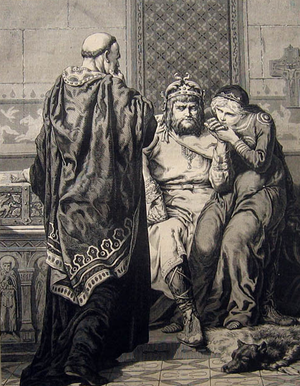
Détail, Illustration de 1875 publiée dans le Monde - Morvan, Souverain de Bretagne
L'histoire de Vannes se déploie sur plusieurs millénaires, depuis la protohistoire. Après la guerre qui les opposa aux légions de César, l’administration romaine fait de Darioritum, nom antique de la ville, la civitas des Vénètes à la fin du Iᵉʳ siècle av. J.-C. sous le règne d'Auguste. À la fin de l'Empire romain, des colons bretons ainsi que des soldats maures sont installés pour protéger la région des pirates saxons. C’est aussi entre le IIIᵉ siècle et le Vᵉ siècle que la ville se fortifie et se christianise. La ville accueille l’évêché et les ordres religieux catholiques en 465 lors du concile de Vannes. Ce concile consacre Patern, saint patron de la cité, saint fondateur de Bretagne et premier évêque attesté de Vannes.
Morvan, ou Murman ou Morman, peut être considéré comme le premier roi d'une Bretagne unifiée. Le surnom Lez-Breizh donné à Morvan ne date que du début du XIXᵉ siècle.
Ceci est une liste des rois et ducs de Bretagne qui régnèrent sur la Bretagne jusqu'en 1547, à l'exception de trois périodes : les guerres de succession entre la maison de Vannes et celle de Rennes, de 874 à 890 ; l'invasion normande de la Bretagne au cours de la première partie du Xᵉ siècle ; et la guerre de Succession de Bretagne de 1341 à 1365.
La mythologie bretonne constitue le fonds des croyances de la Bretagne. Les peuples celtes d'Armorique connaissent probablement avec leur mythologie celtique plusieurs divinités et créatures spécifiques associées à des cultes de la nature, dont on retrouve quelques traces chez certains saints bretons. Ce fonds mythologique est accepté par les Romains puis nettement christianisé, provoquant la perte irrémédiable des grands récits et la destruction ou la conversion des lieux de culte païens. Le mythe du roi Brutus est promu pour attribuer des origines troyennes aux Bretons, avant d'être concurrencé par celui de Conan Mériadec au Xᵉ siècle, qui explique la christianisation de la région et sa langue. Les migrations des Bretons depuis la Grande-Bretagne à partir du IVᵉ siècle voient les mêmes croyances chrétiennes s'implanter de part et d'autre de la Manche, avec un probable retour de la matière de Bretagne. La légende arthurienne est fortement diffusée dans le duché de Bretagne au Moyen Âge, à travers notamment les poèmes de Marie de France.